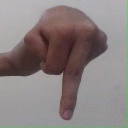
अक्षर: प